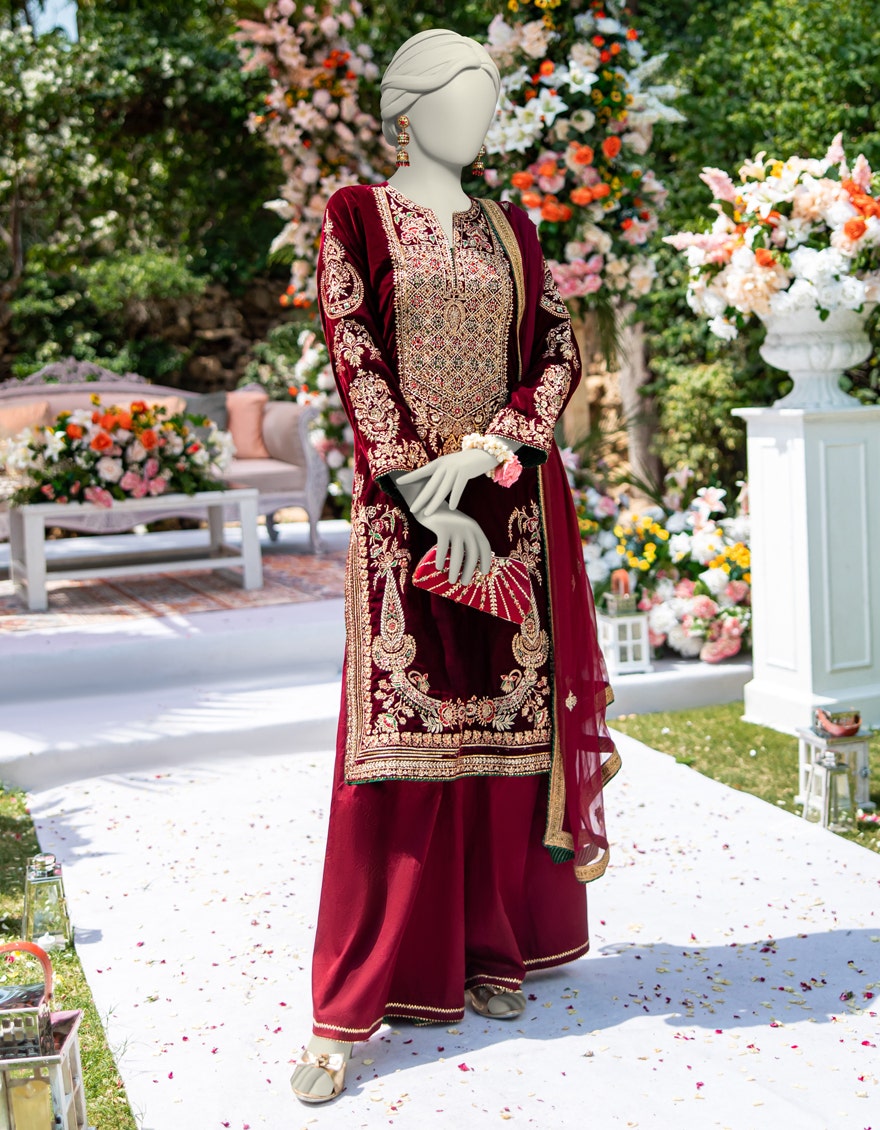
burgundy gold embroidered salwar suit